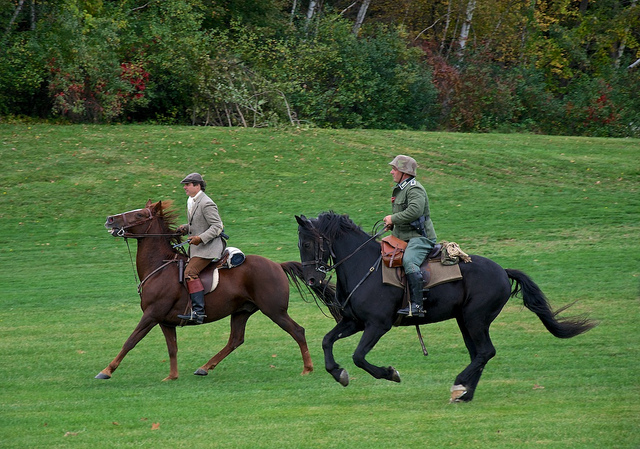
user: Given an image and a question. Answer the question in a short answer. Question: What is the item name of the object the people are wearing on their head? Short Answer:
assistant: hat